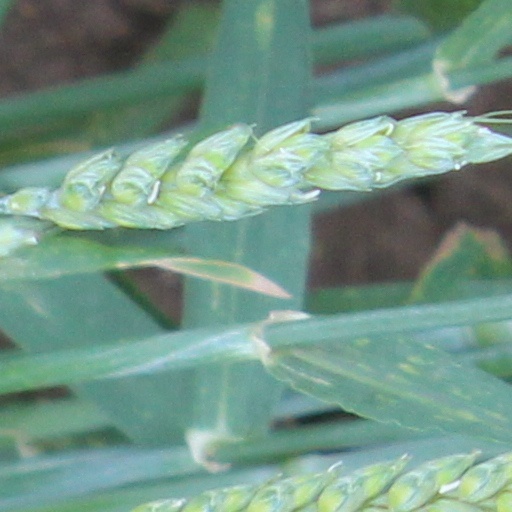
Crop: wheat